Answer in natural language. Is low brown storage unit (highlighted by a red box) further away or in front of artistic colourful white paper drawing scenario (highlighted by a blue box)? Choose between the following options: further away or in front
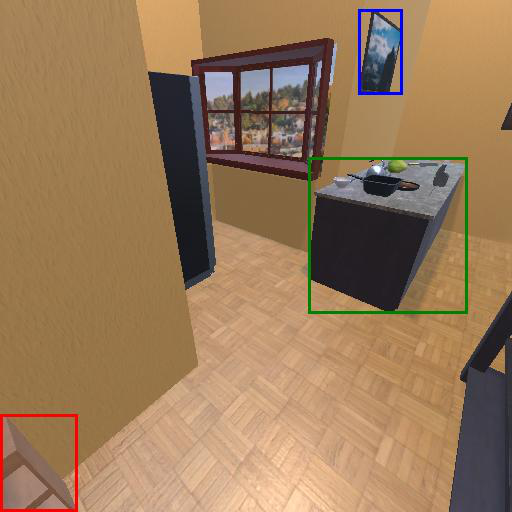
<answer>in front</answer>